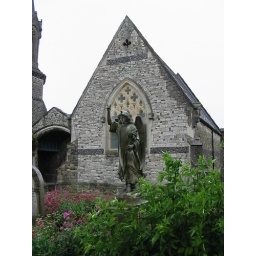
An old church building on top of the town hill in Rochester, Kent.